Stable vices

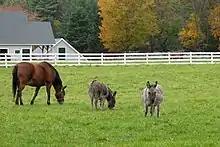
Placing horses on pasture and the presence of companion animals may both help to reduce stable vices.

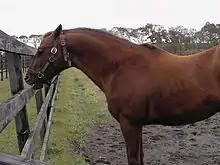
A horse cribbing on a wooden fence while wearing an anti-cribbing collar

Stable vices are bad habits of horses and other equines. They often develop as a result of being confined in a stable with boredom, hunger, isolation, excess energy, or insufficient exercise. Vices are a management issue, not only leading to facility damage from chewing, kicking, and repetitive motion, but can also lead to health consequences for the animal.